Amy Jones (artist)

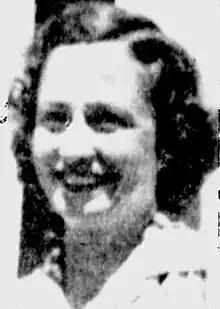
1941

Amy Jones (1899–1992) was an American artist and muralist in the early 20th century. She was one of the founding members of the Saranac Lake Art League. Though most known for her watercolors, like "Sandy Acre" which is in the permanent collection of the Smithsonian American Art Museum, Jones also did illustration work for magazines and books. She won national competitions to complete post office murals for the post offices in Winsted, Connecticut; Painted Post, New York; and Scotia, New York. Several major U.S. corporations hold over twenty of her works.